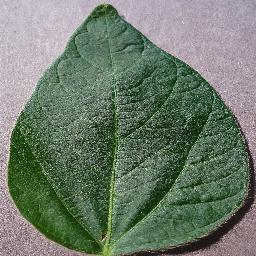
Label: Soybean___healthy